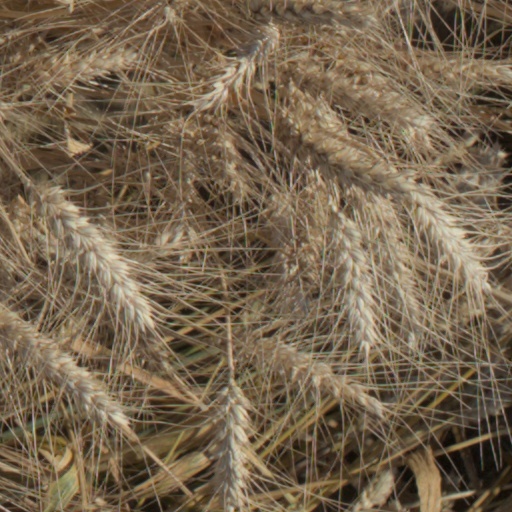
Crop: wheat